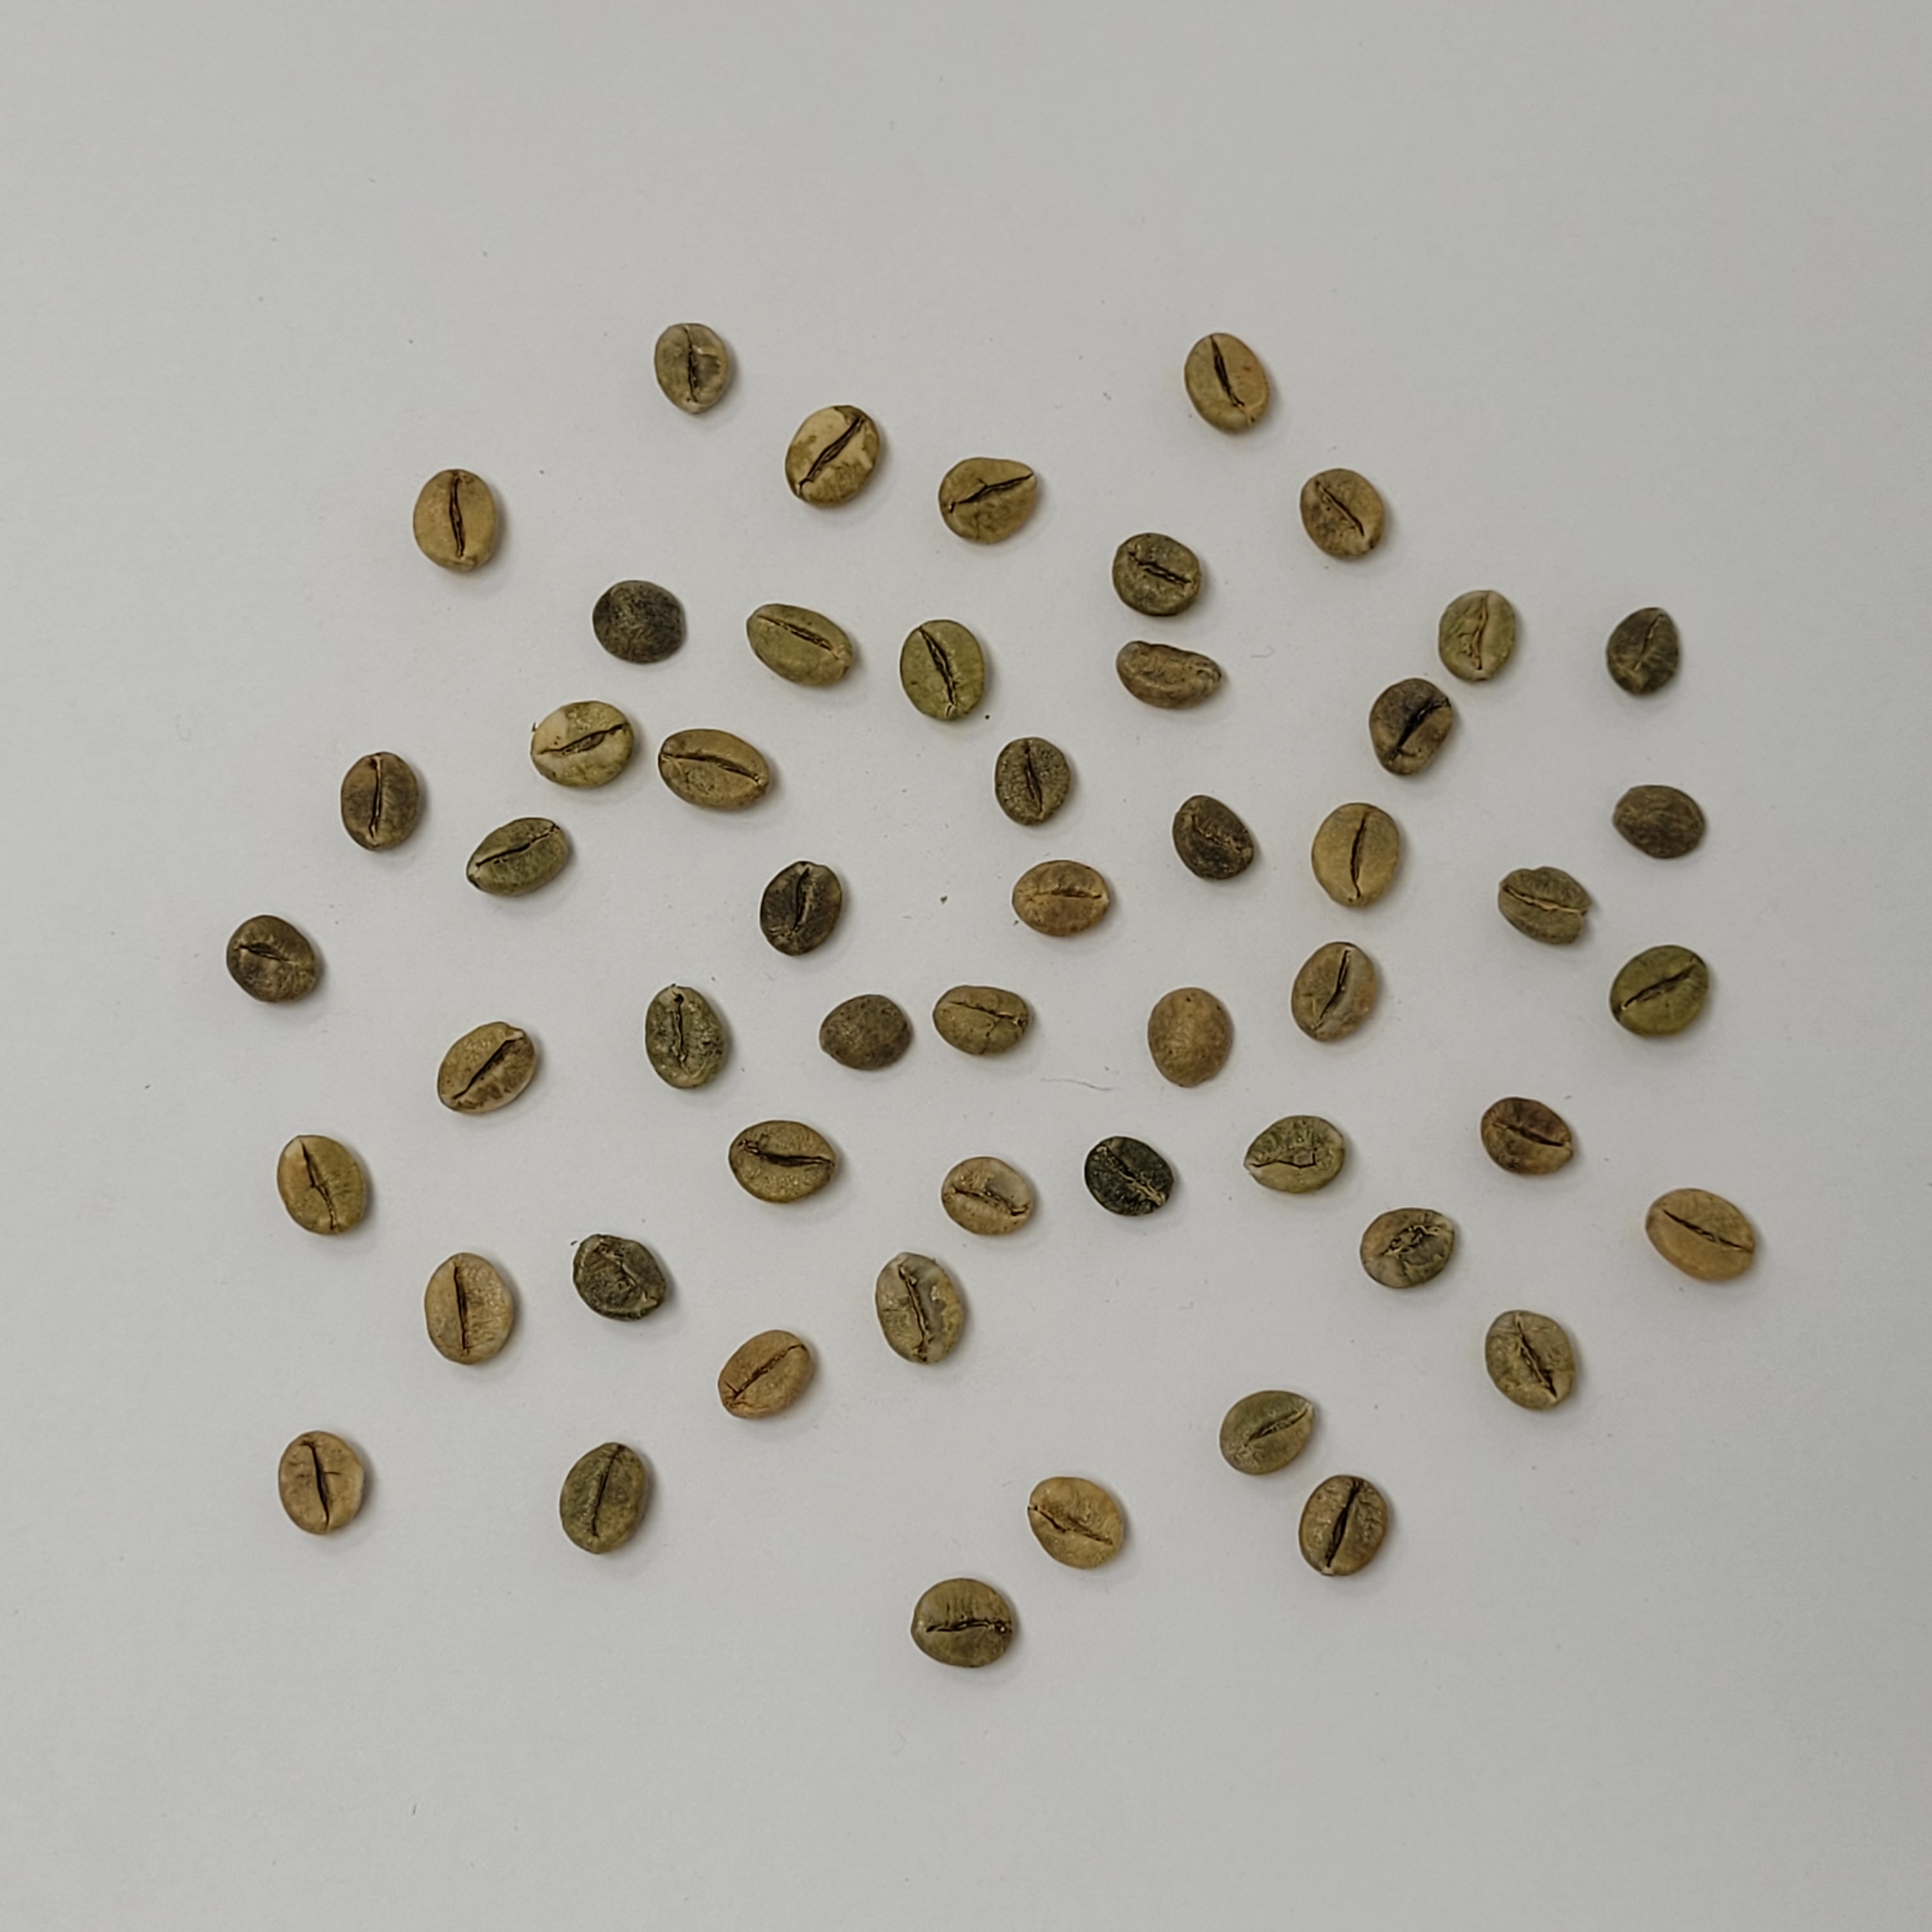
Coffee bean quality grade: A